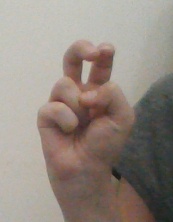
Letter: toot